Causes of cancer

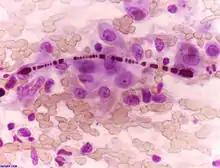
Asbestos body in a cytological slide

Some substances cause cancer primarily through their physical, rather than chemical, effects on cells. A prominent example of this is prolonged exposure to asbestos, naturally occurring mineral fibers which are a major cause of mesothelioma, which is a cancer of the serous membrane, usually the serous membrane surrounding the lungs. Other substances in this category, including both naturally occurring and synthetic asbestos-like fibers such as wollastonite, attapulgite, glass wool, and rock wool, are believed to have similar effects. Non-fibrous particulate materials that cause cancer include powdered metallic cobalt and nickel, and crystalline silica (quartz, cristobalite, and tridymite). Usually, physical carcinogens must get inside the body (such as through inhaling tiny pieces) and require years of exposure to develop cancer. Common occupational carcinogens include: